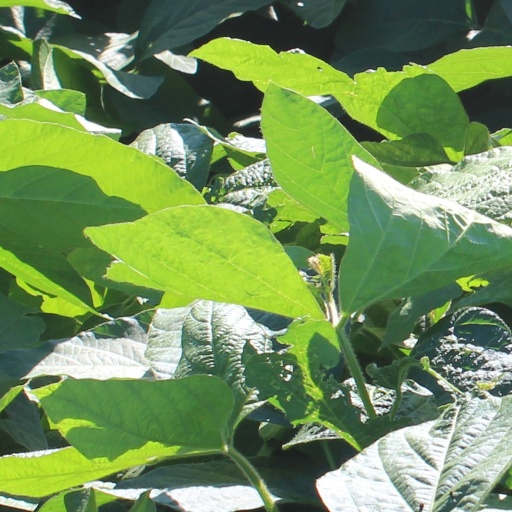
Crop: soybean